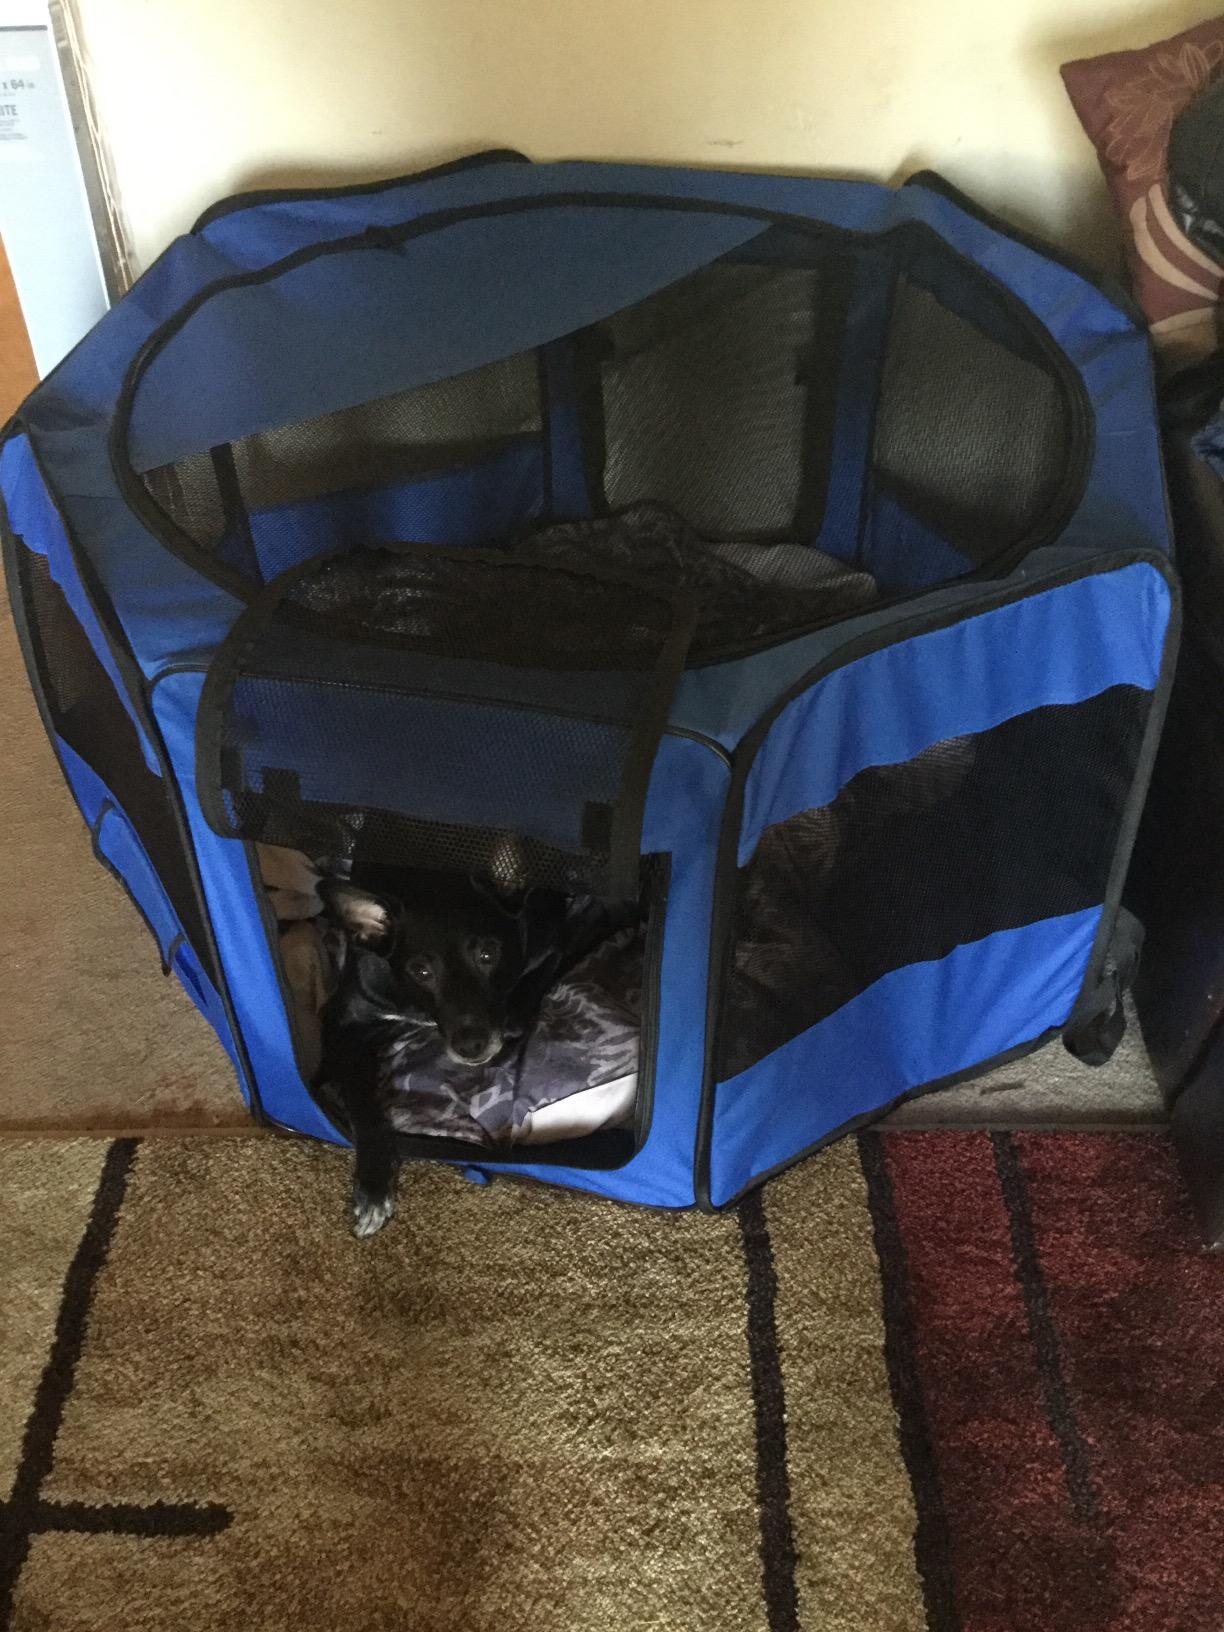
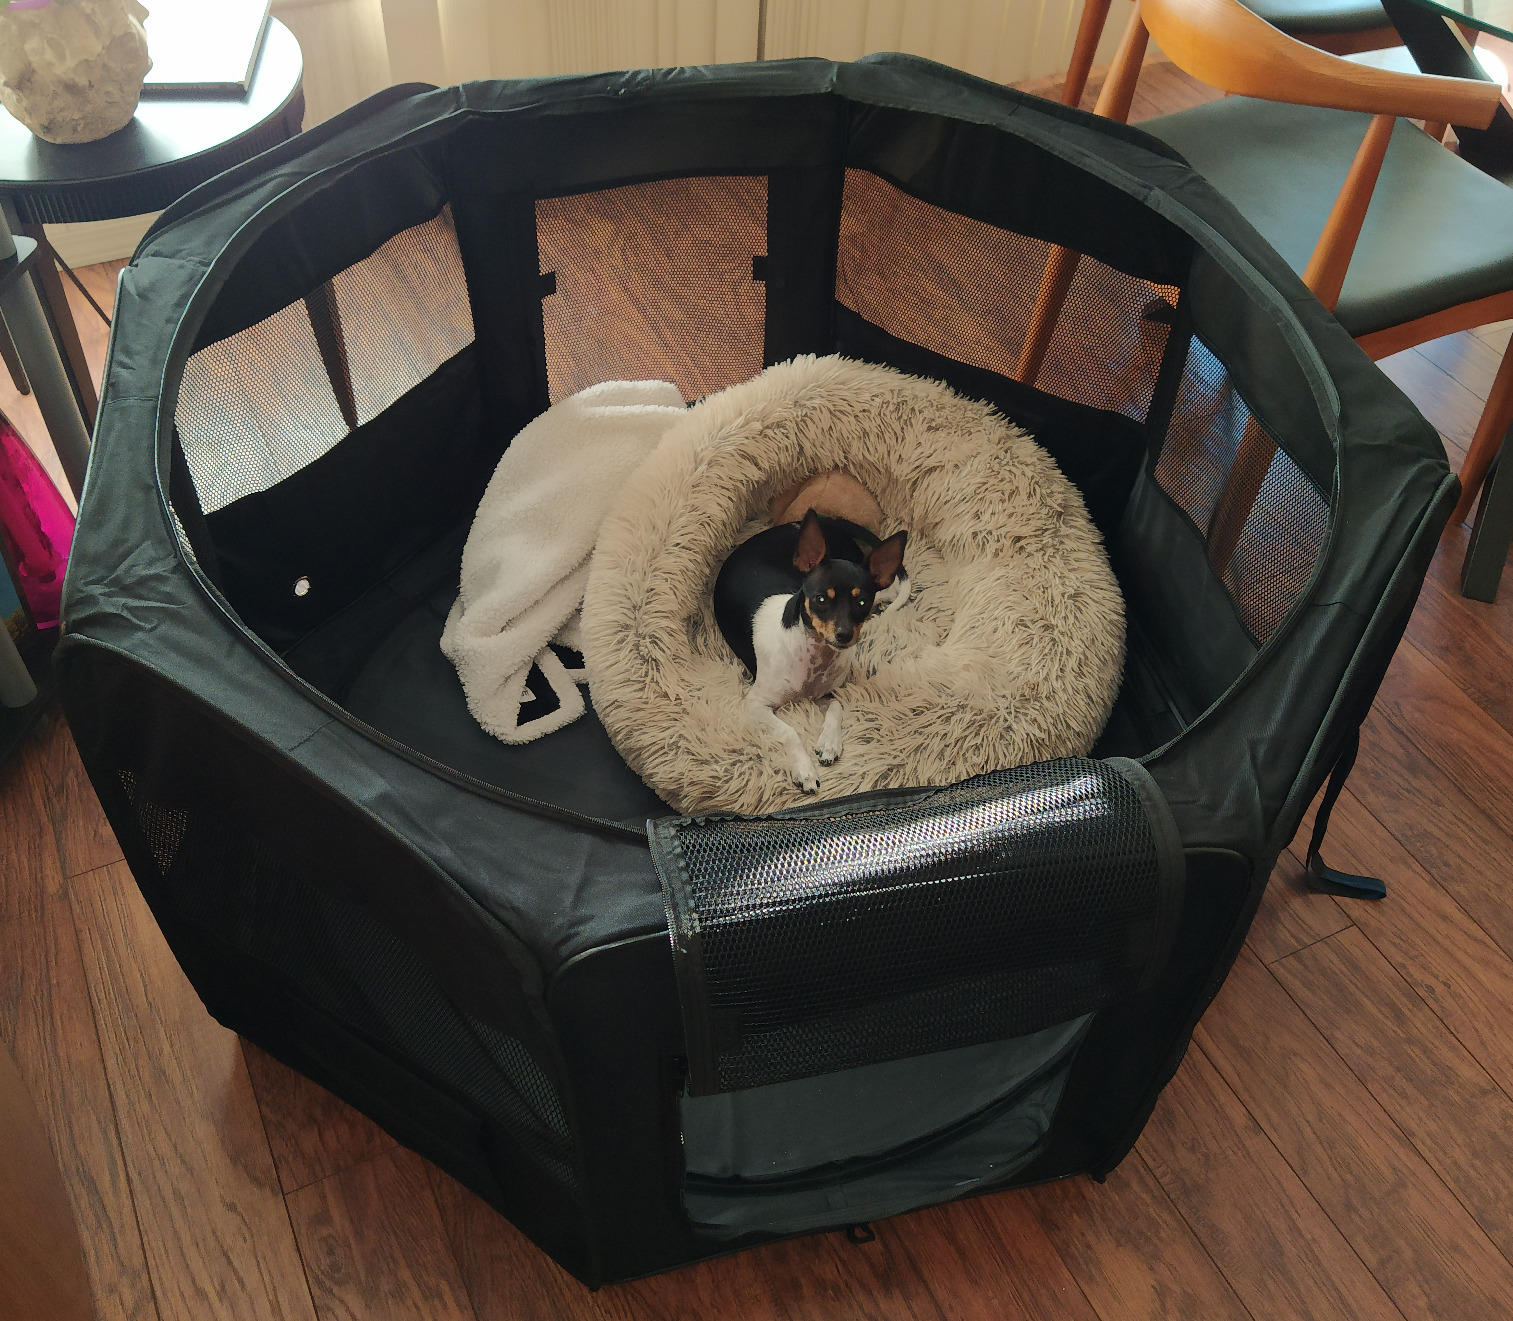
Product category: items_kennel
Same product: no